Plug-in electric vehicle

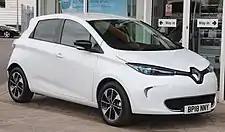
The Renault Zoe is the country's all-time best selling plug-in electric car with over 100,000 units delivered since inception through June 2020.

, China had the world's largest stock of highway legal plug-in cars with 7.84 million units, corresponding to about 46% of the global plug-in car fleet in use. Of these, all-electric cars accounted for 81.6% of the all new energy passenger cars in circulation. Plug-in passenger cars represent 2.6% of all cars on Chinese roads at the end of 2021. Domestically produced cars dominate new energy car sales in China, accounting for about 96% of sales in 2017. Another particular feature of the Chinese passenger plug-in market is the dominance of small entry level vehicles.